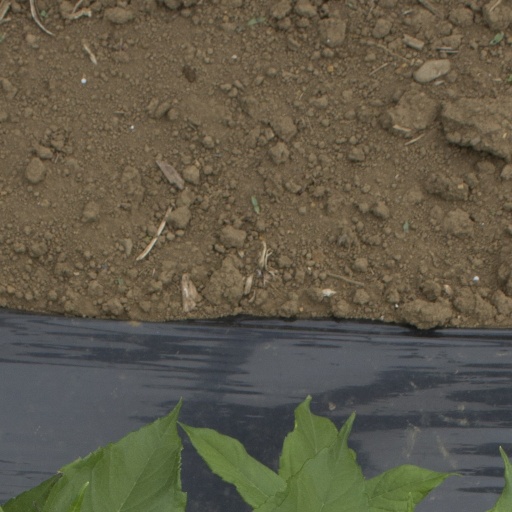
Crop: Jerusalem artichoke